Agios Dionysios Monastery, Olympus

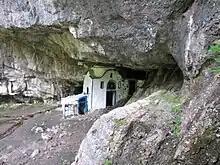
The chapel of Saint Dionysios

The chapel of Saint Dionysios is about a twenty minute walk from the old monastery. It is located on the Enipeas River in a southeasterly direction from the monastery, built under an overhanging rock just above a spring. The chapel consists of a small devotional space where the saint celebrated the sacred liturgy during his time as a hermit and a small shed which served as him as a place to sleep.